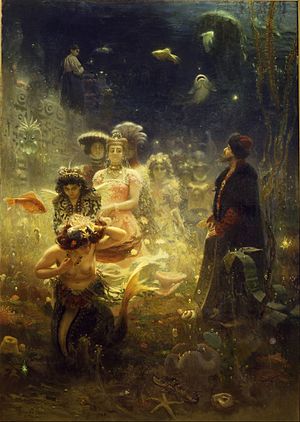
Harpens Kraft
Harpespilleren Sadko fra Novgorod spiller sig havkongens rigdomme til.
Harpens Kraft er en folkevise eller middelalderballade, der handler om hr. Wellemand og hans brud, der frygter for sin rejse over broen Blidebro. "Harpens Kraft" kategoriseres som en tryllevise, idet den indeholder overnaturlige elementer. Den har nummeret DgF 40 i Svend Grundtvigs udgivelse Danmarks Gamle Folkeviser.